Don Young

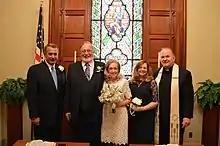
Don Young and Ann Garland Walton on their wedding day in 2015. John Boehner was Young's best man.

In the , Young helped secure $941 million for 119 special projects, including a $231 million bridge in Anchorage named Don Young's Way.